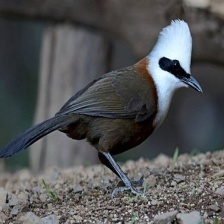
Species: SAMATRAN THRUSH
Scientific name: MYOPHONUS CASTANEUS